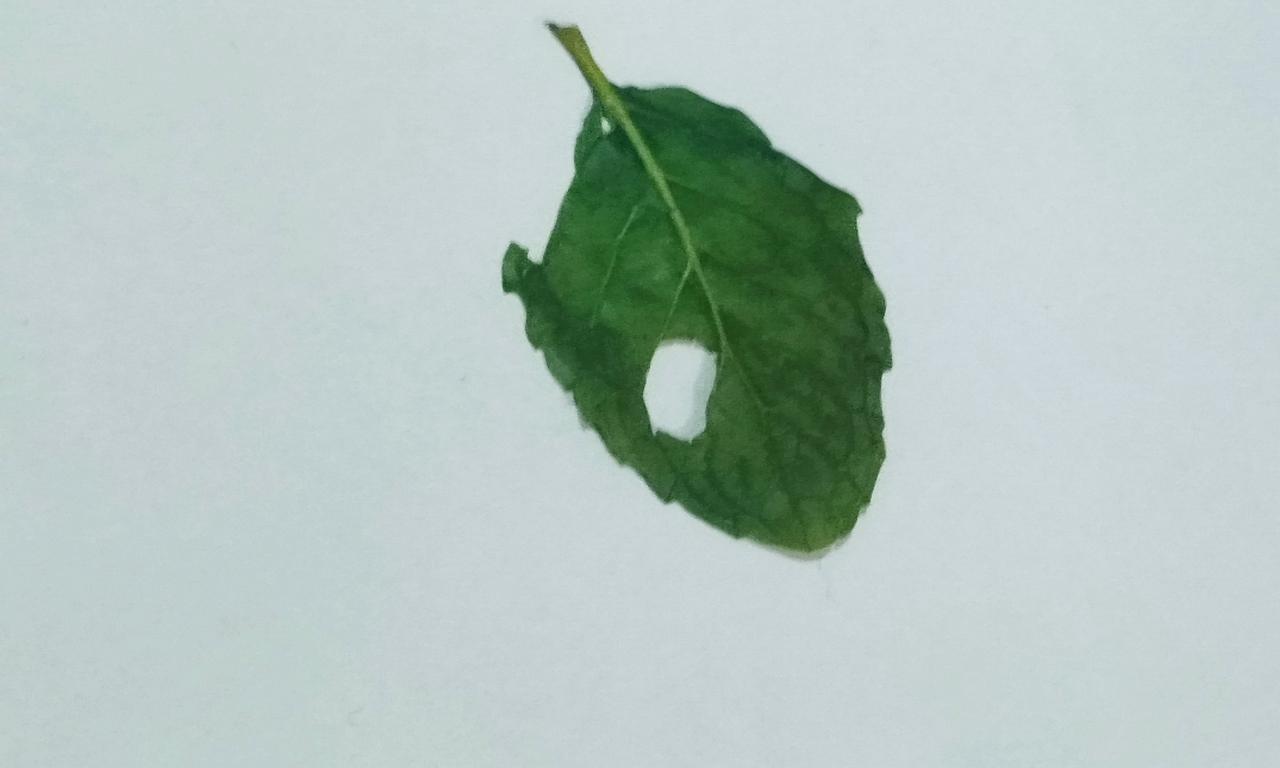
Label: Dried